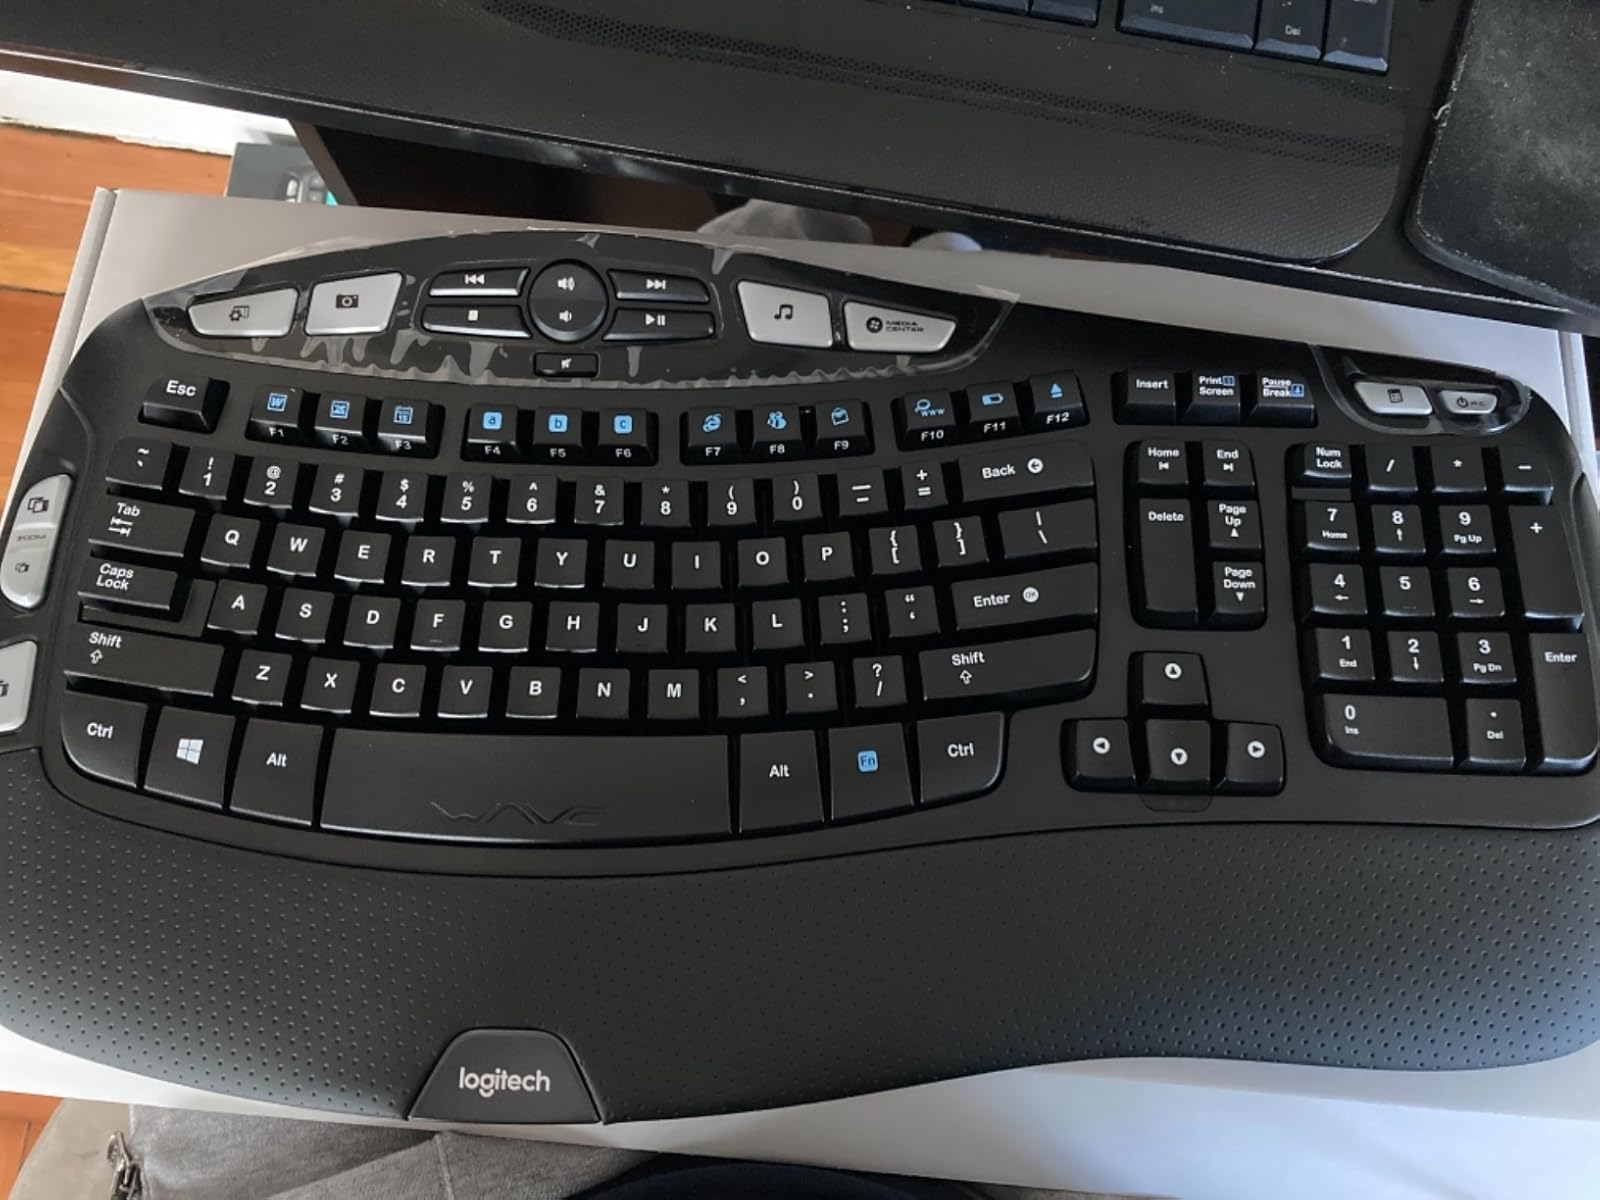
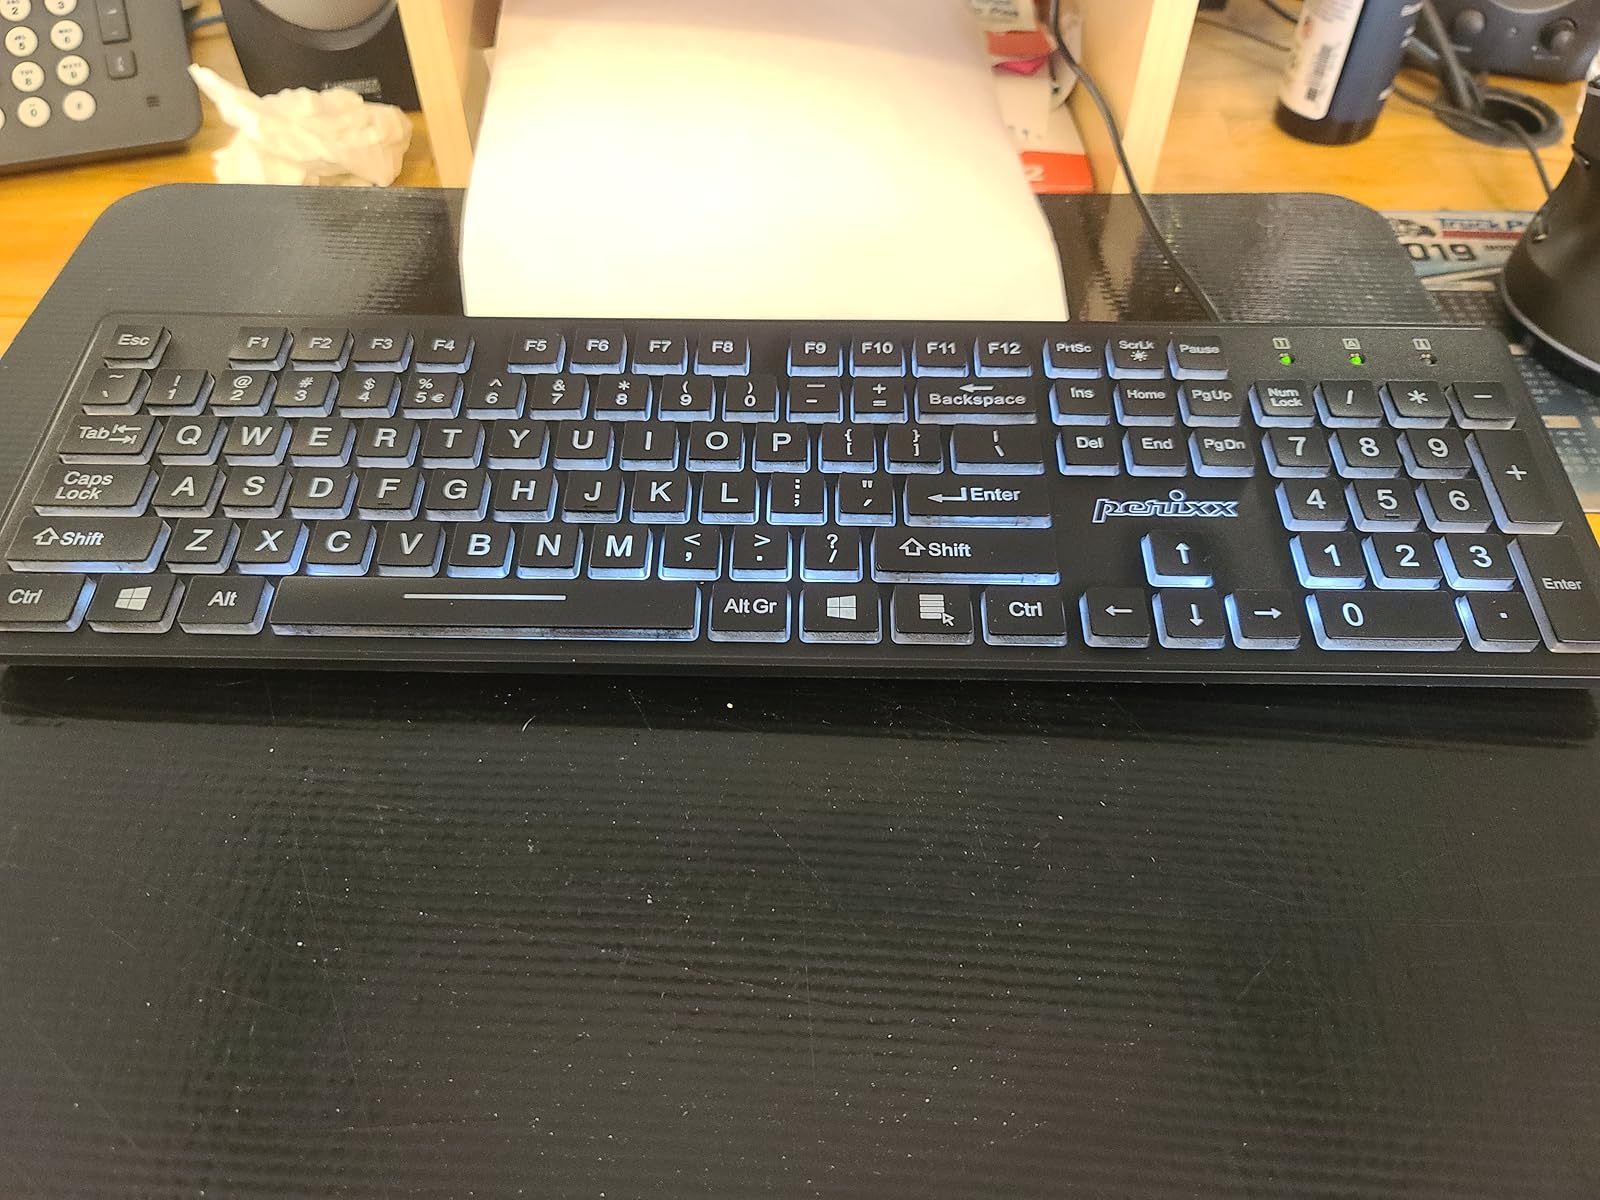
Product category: keyboard
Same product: no